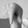
ASL letter: Q